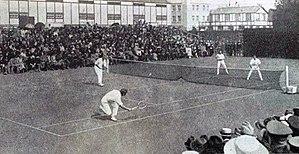
Le tennis aux JO d'Anvers en 1920.
Les épreuves de tennis aux Jeux olympiques d'été de 1920 d'Anvers se déroulent du 23 au 28 août au sein de l'Antwerp Stadium sur des courts en gazon.